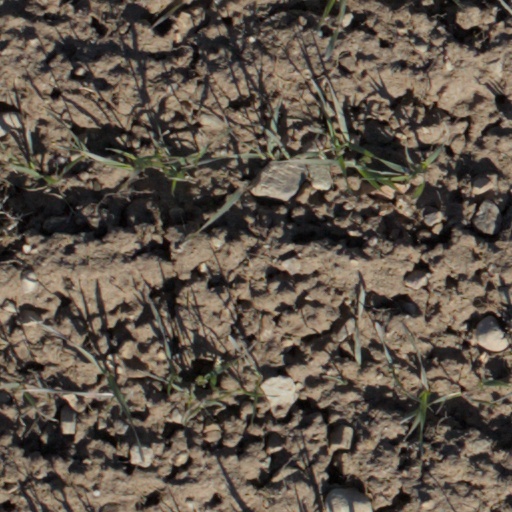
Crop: wheat